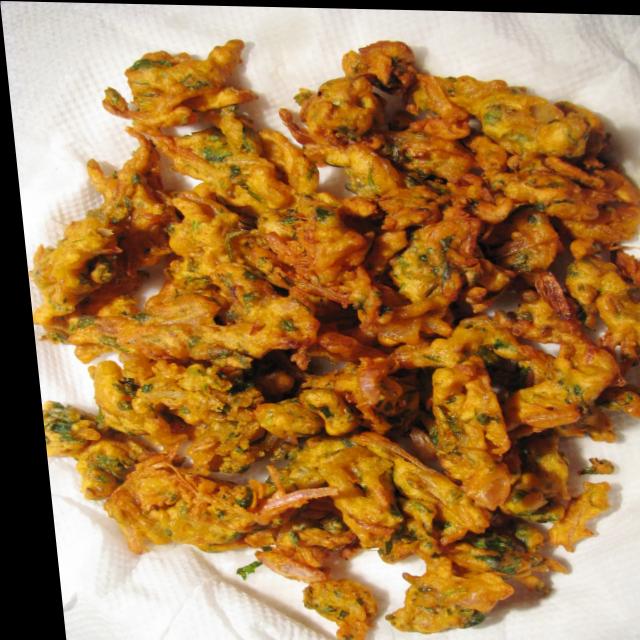
Dish: pakode